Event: Nepal Earthquake
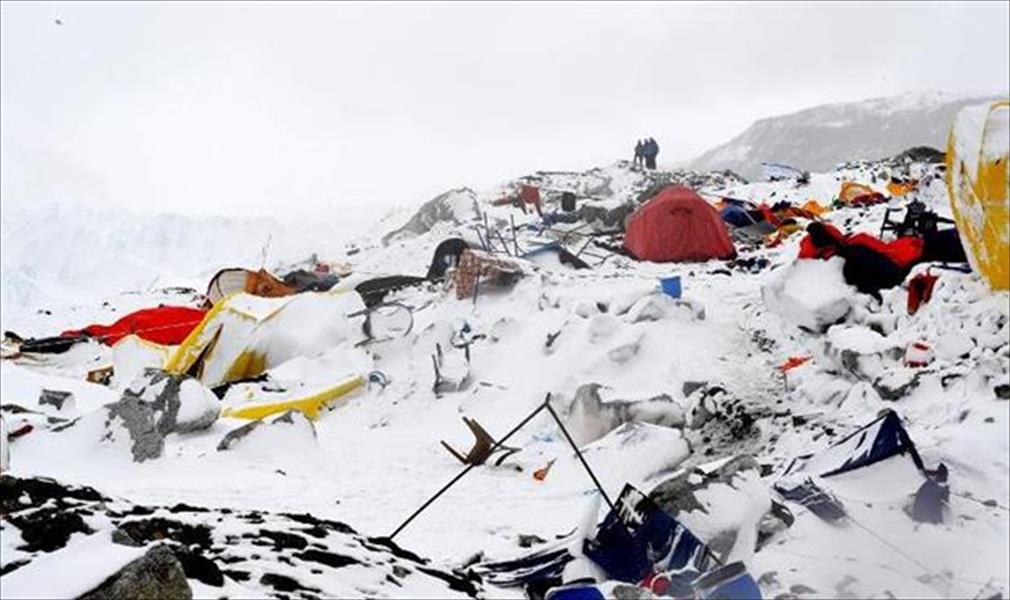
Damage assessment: damage